History of Siberia

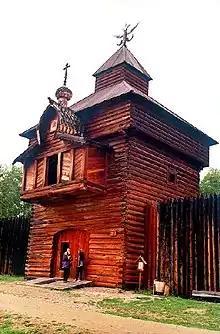
The tower of the 17th-century Russian Ilimsky ostrog, now in Taltsy Museum in Irkutsk, Siberia.

In 1649–50, Yerofey Khabarov became the second Russian to explore the Amur River. Through the Olyokma, Tungur and Shilka Rivers he reached the Amur (Dauria), returned to Yakutsk and then went back to the Amur with a larger force in 1650–53. This time he was met with armed resistance. He built winter quarters at Albazin, then sailed down the Amur and found Achansk, which preceded the present-day Khabarovsk, defeating or evading large armies of Daurian Manchu Chinese and Koreans on his way. He charted the Amur in his "Draft of the Amur river".